Evan Soumilena

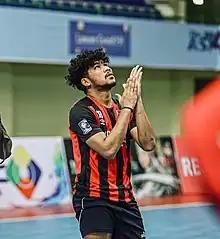
Evan Soumilena at Black Steel Papua.

Holypaul Evan Septinus Soumilena (born 19 November 1996) is an Indonesian professional futsal player who plays for Indonesia Pro Futsal League club Fafage Banua.